Coldeast

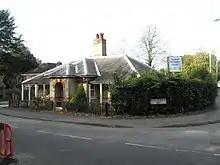
One of the former lodges in 2007, being used as a veterinary surgery

It was occupied by horse trader Arthur Hornby by the 1840s and the 1851 census shows that three staff lived there with him. The Hornby family were wealthy local landowners, and extended the house and grounds during their tenure, adding stables, dungeon, outhouses, two lodge houses and carriage drives lined by avenues of trees, all of which appear on the Ordnance Survey map of 1868. As well as Coldeast the family owned Hook House near Warsash, where William Hornby lived until his death in 1869. Arthur Hornby inherited the house and decided to move there, selling Coldeast, which was described as his "favourite abode" in the sales notice. The notice described a moderate sized house and listed pleasure grounds, kitchen gardens, vineries, parkland, heathland and sea views among the assets on the estate.